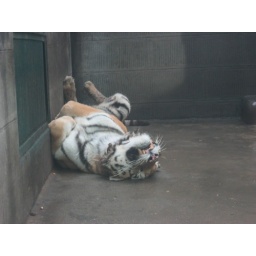
My 2006 trip to the zoo in Chengdu had some unusual sightings:2nd a sleeping (was breathing) tiger